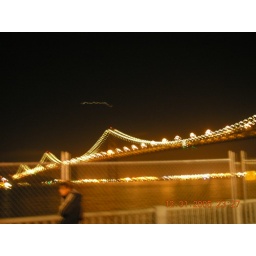
the streak of light above the bridge is a flying aeroplane...longer exposure time in night mode gives this pic